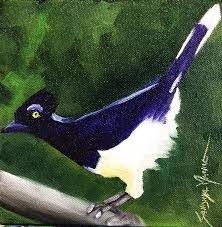
Species: PLUSH CRESTED JAY
Scientific name: CYANOCORAX CHRYSOPS
ImageNet parent category: jay